The Standard Code of Parliamentary Procedure

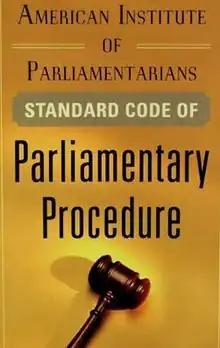
Cover of 2012 edition

The Standard Code of Parliamentary Procedure (formerly the Sturgis Standard Code of Parliamentary Procedure by Alice Sturgis) is a book of rules of order. It is the second most popular parliamentary authority in the United States after "Robert's Rules of Order". It was first published in 1950. Following the death of the original author in 1975, the third (1988) and fourth (2001) editions of this work were revised by a committee of the American Institute of Parliamentarians. In April 2012, a new book, entitled "American Institute of Parliamentarians Standard Code of Parliamentary Procedure" (AIPSC) was released, followed by a second edition in 2023.